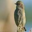
Label: bird